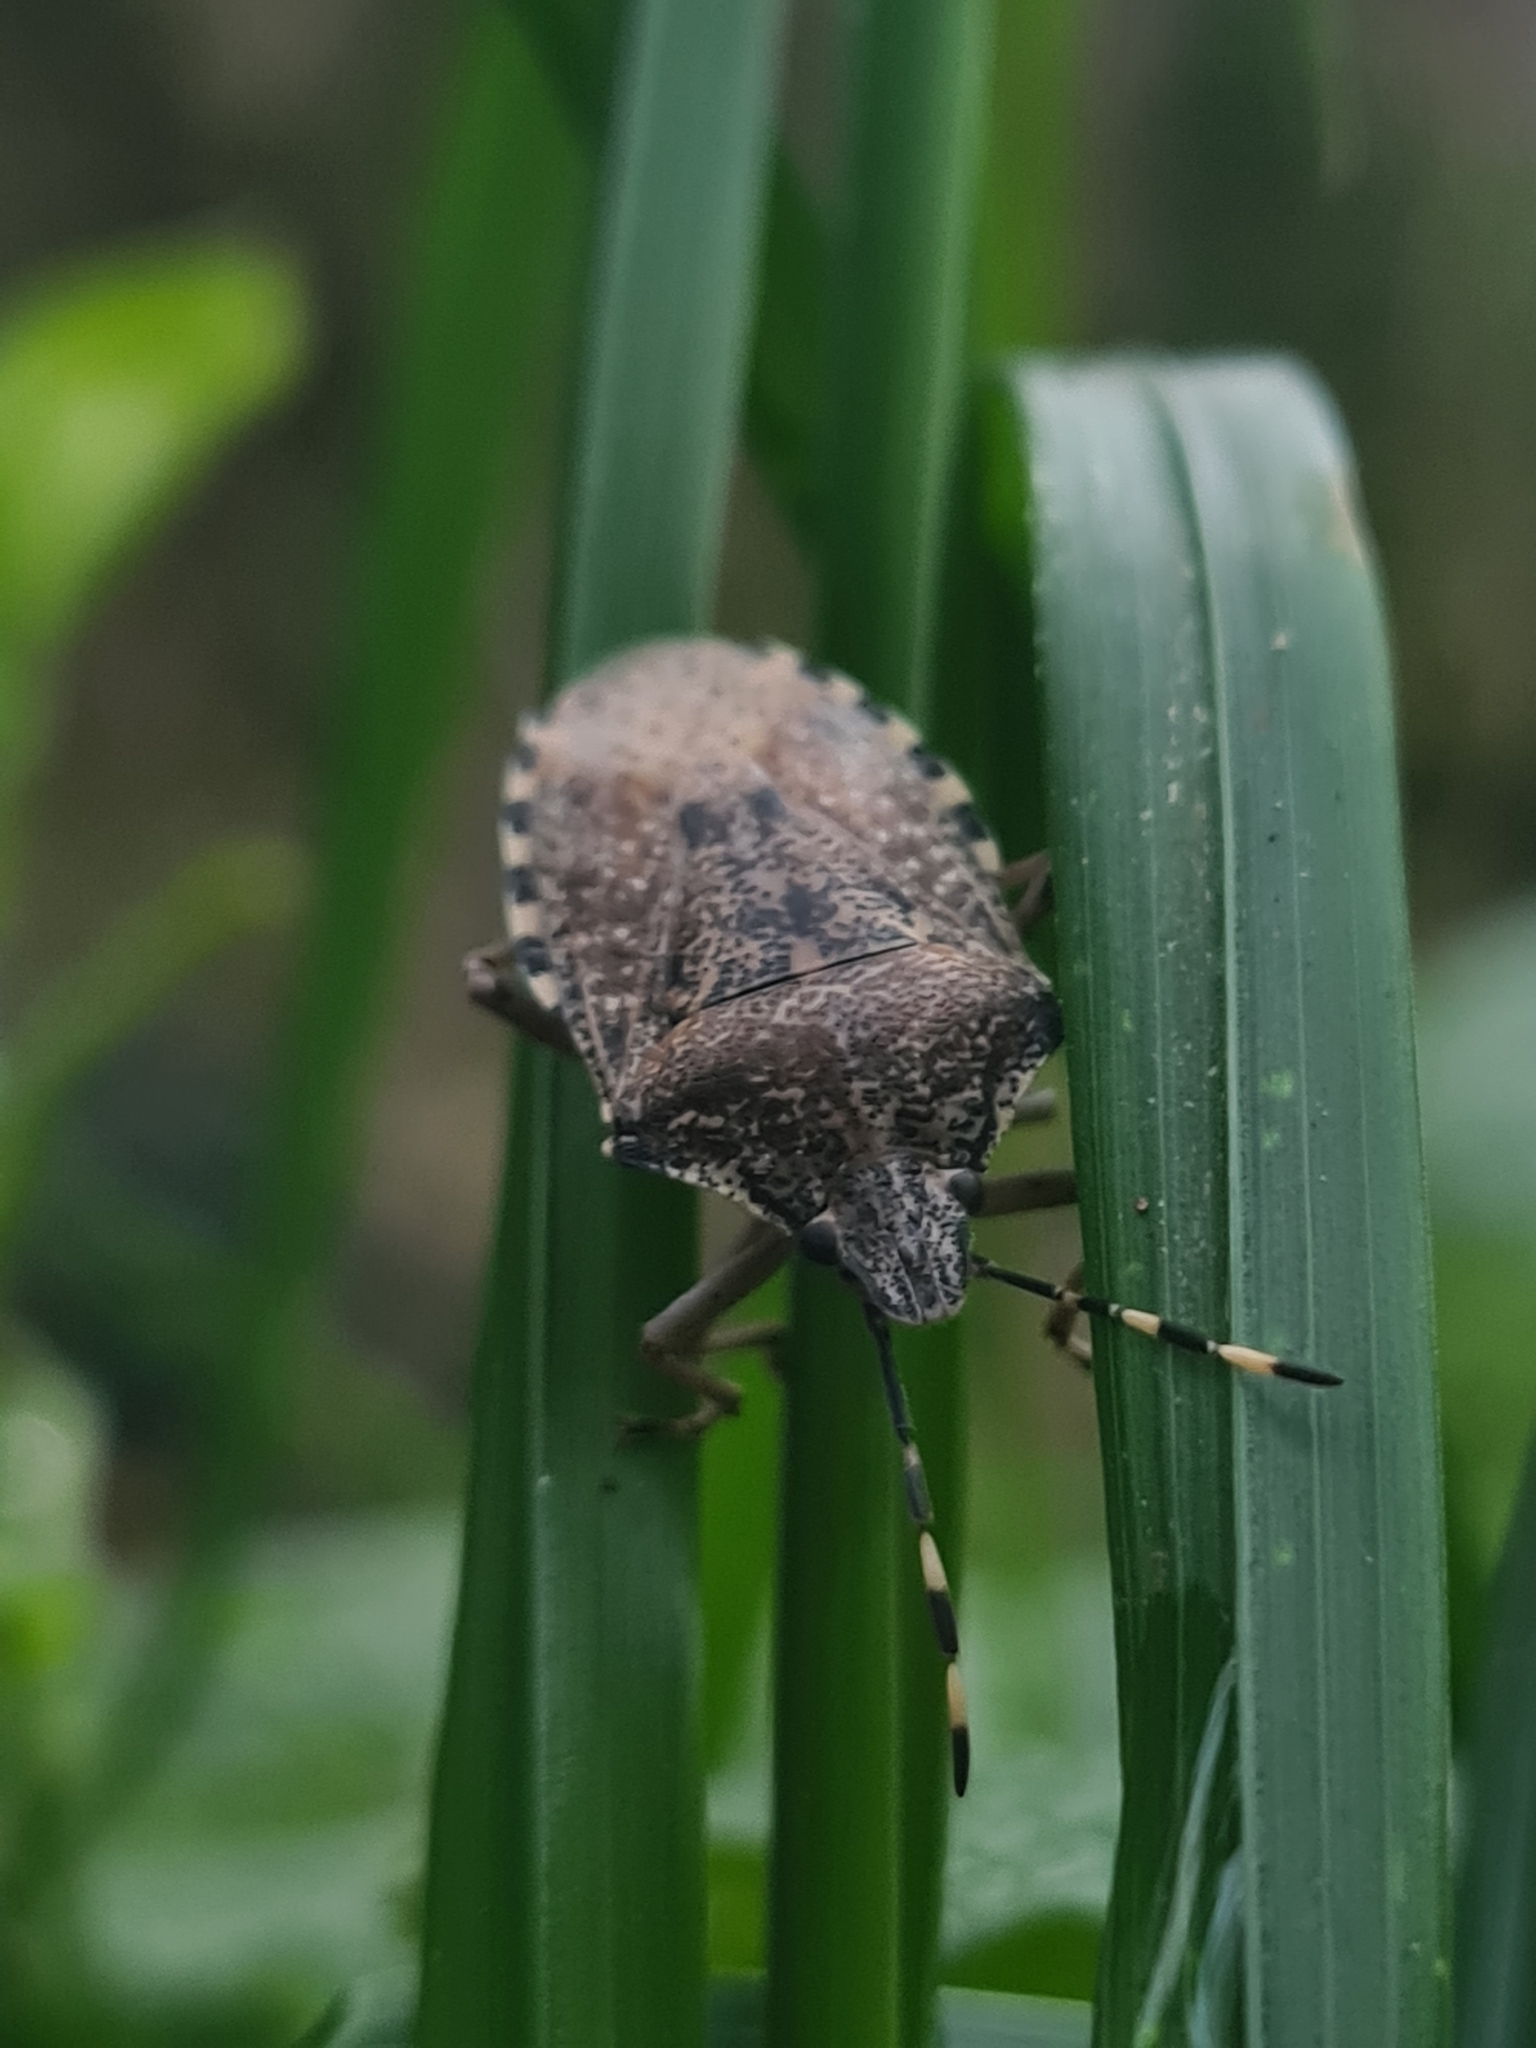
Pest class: stink_bug